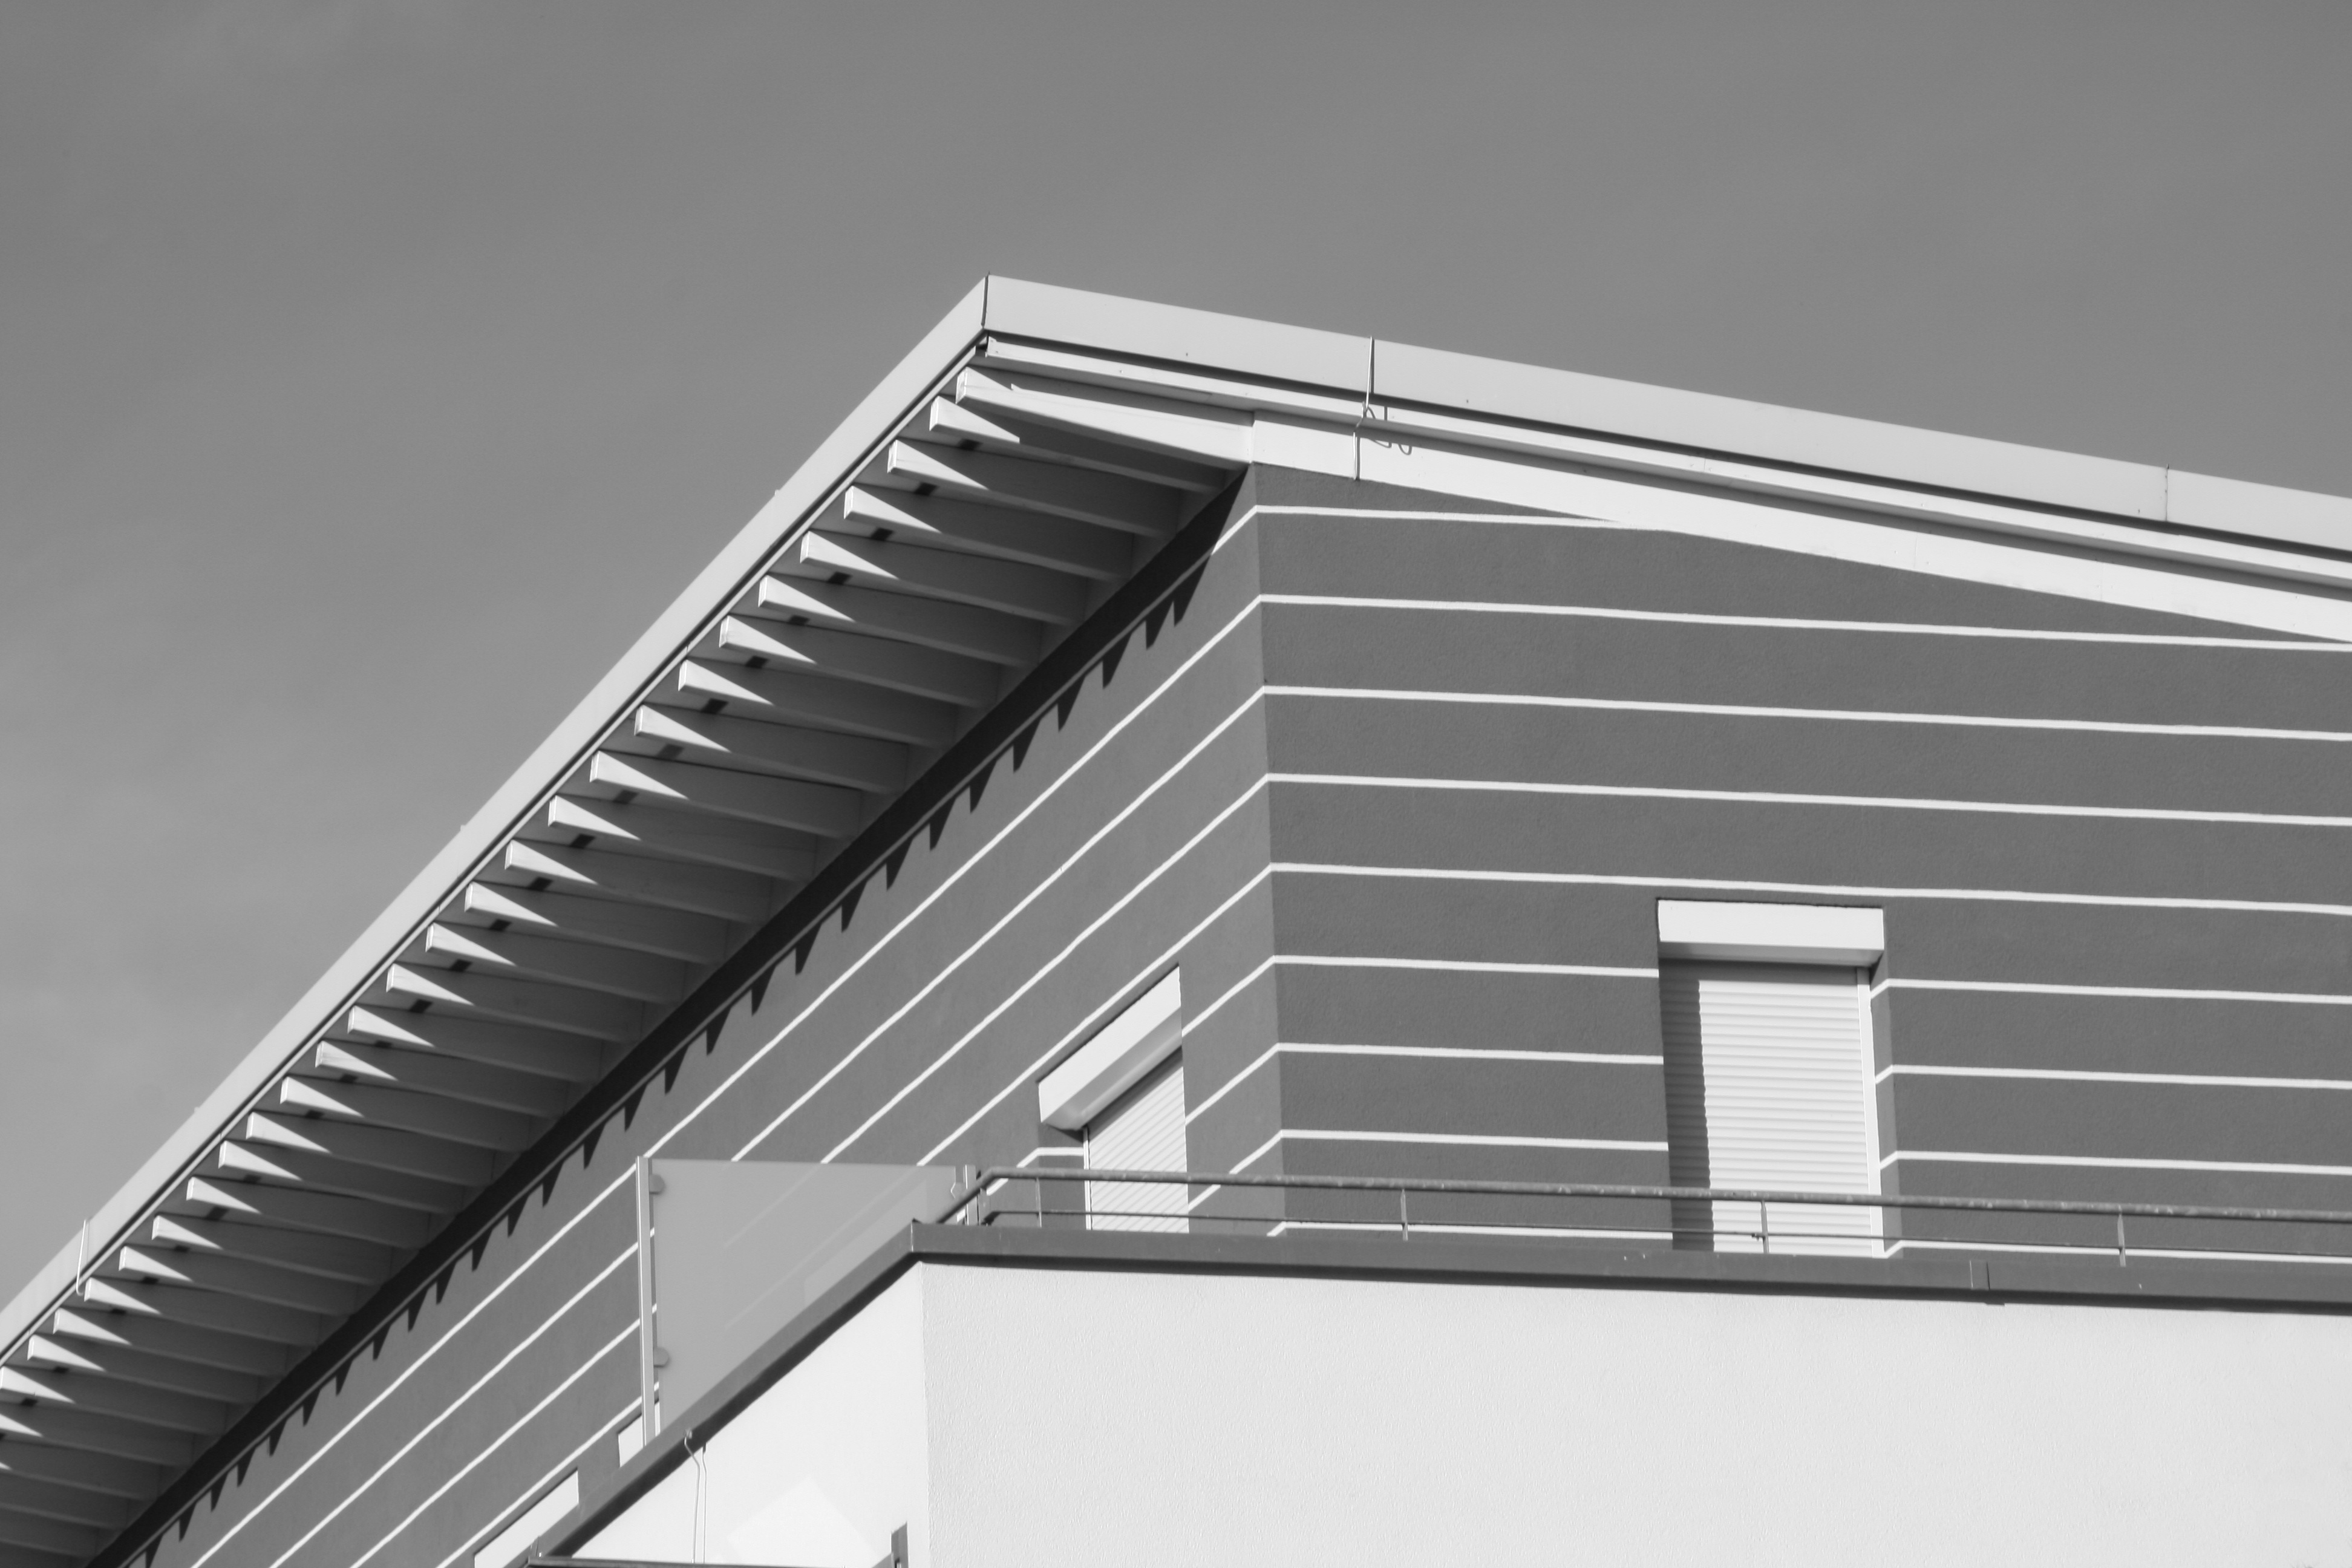
architecture, wood, window, glass, roof, building, home, bar, ceiling, construction, line, metal, facade, modern, material, black white, interior design, handrail, siding, ceiling construction, roof construction, penthouse, daylighting